Phase stretch transform

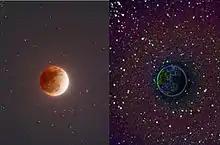
PST operated on an astronomical image reveals the accuracy of the method in enhancing sharp and faint features.

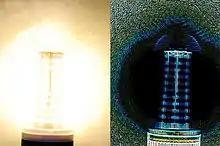
PST edge detection on lightbulb image

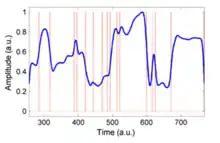
Feature detection on 1-D time domain data using phase stretch transform.

Phase stretch transform (PST) is a computational approach to signal and image processing. One of its utilities is for feature detection and classification. PST is related to time stretch dispersive Fourier transform. It transforms the image by emulating propagation through a diffractive medium with engineered 3D dispersive property (refractive index). The operation relies on symmetry of the dispersion profile and can be understood in terms of dispersive eigenfunctions or stretch modes. PST performs similar functionality as phase-contrast microscopy, but on digital images. PST can be applied to digital images and temporal (time series) data. It is a physics-based feature engineering algorithm.